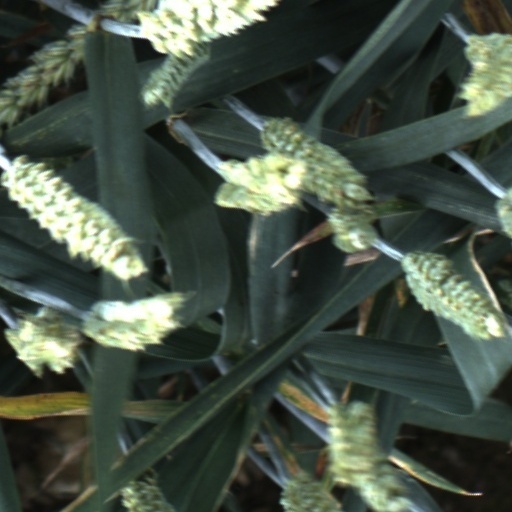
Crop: wheat